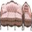
Label: couch